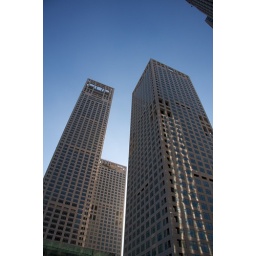
We were on the 15th floor running some training in Beijing. In a room with NO WINDOWS!